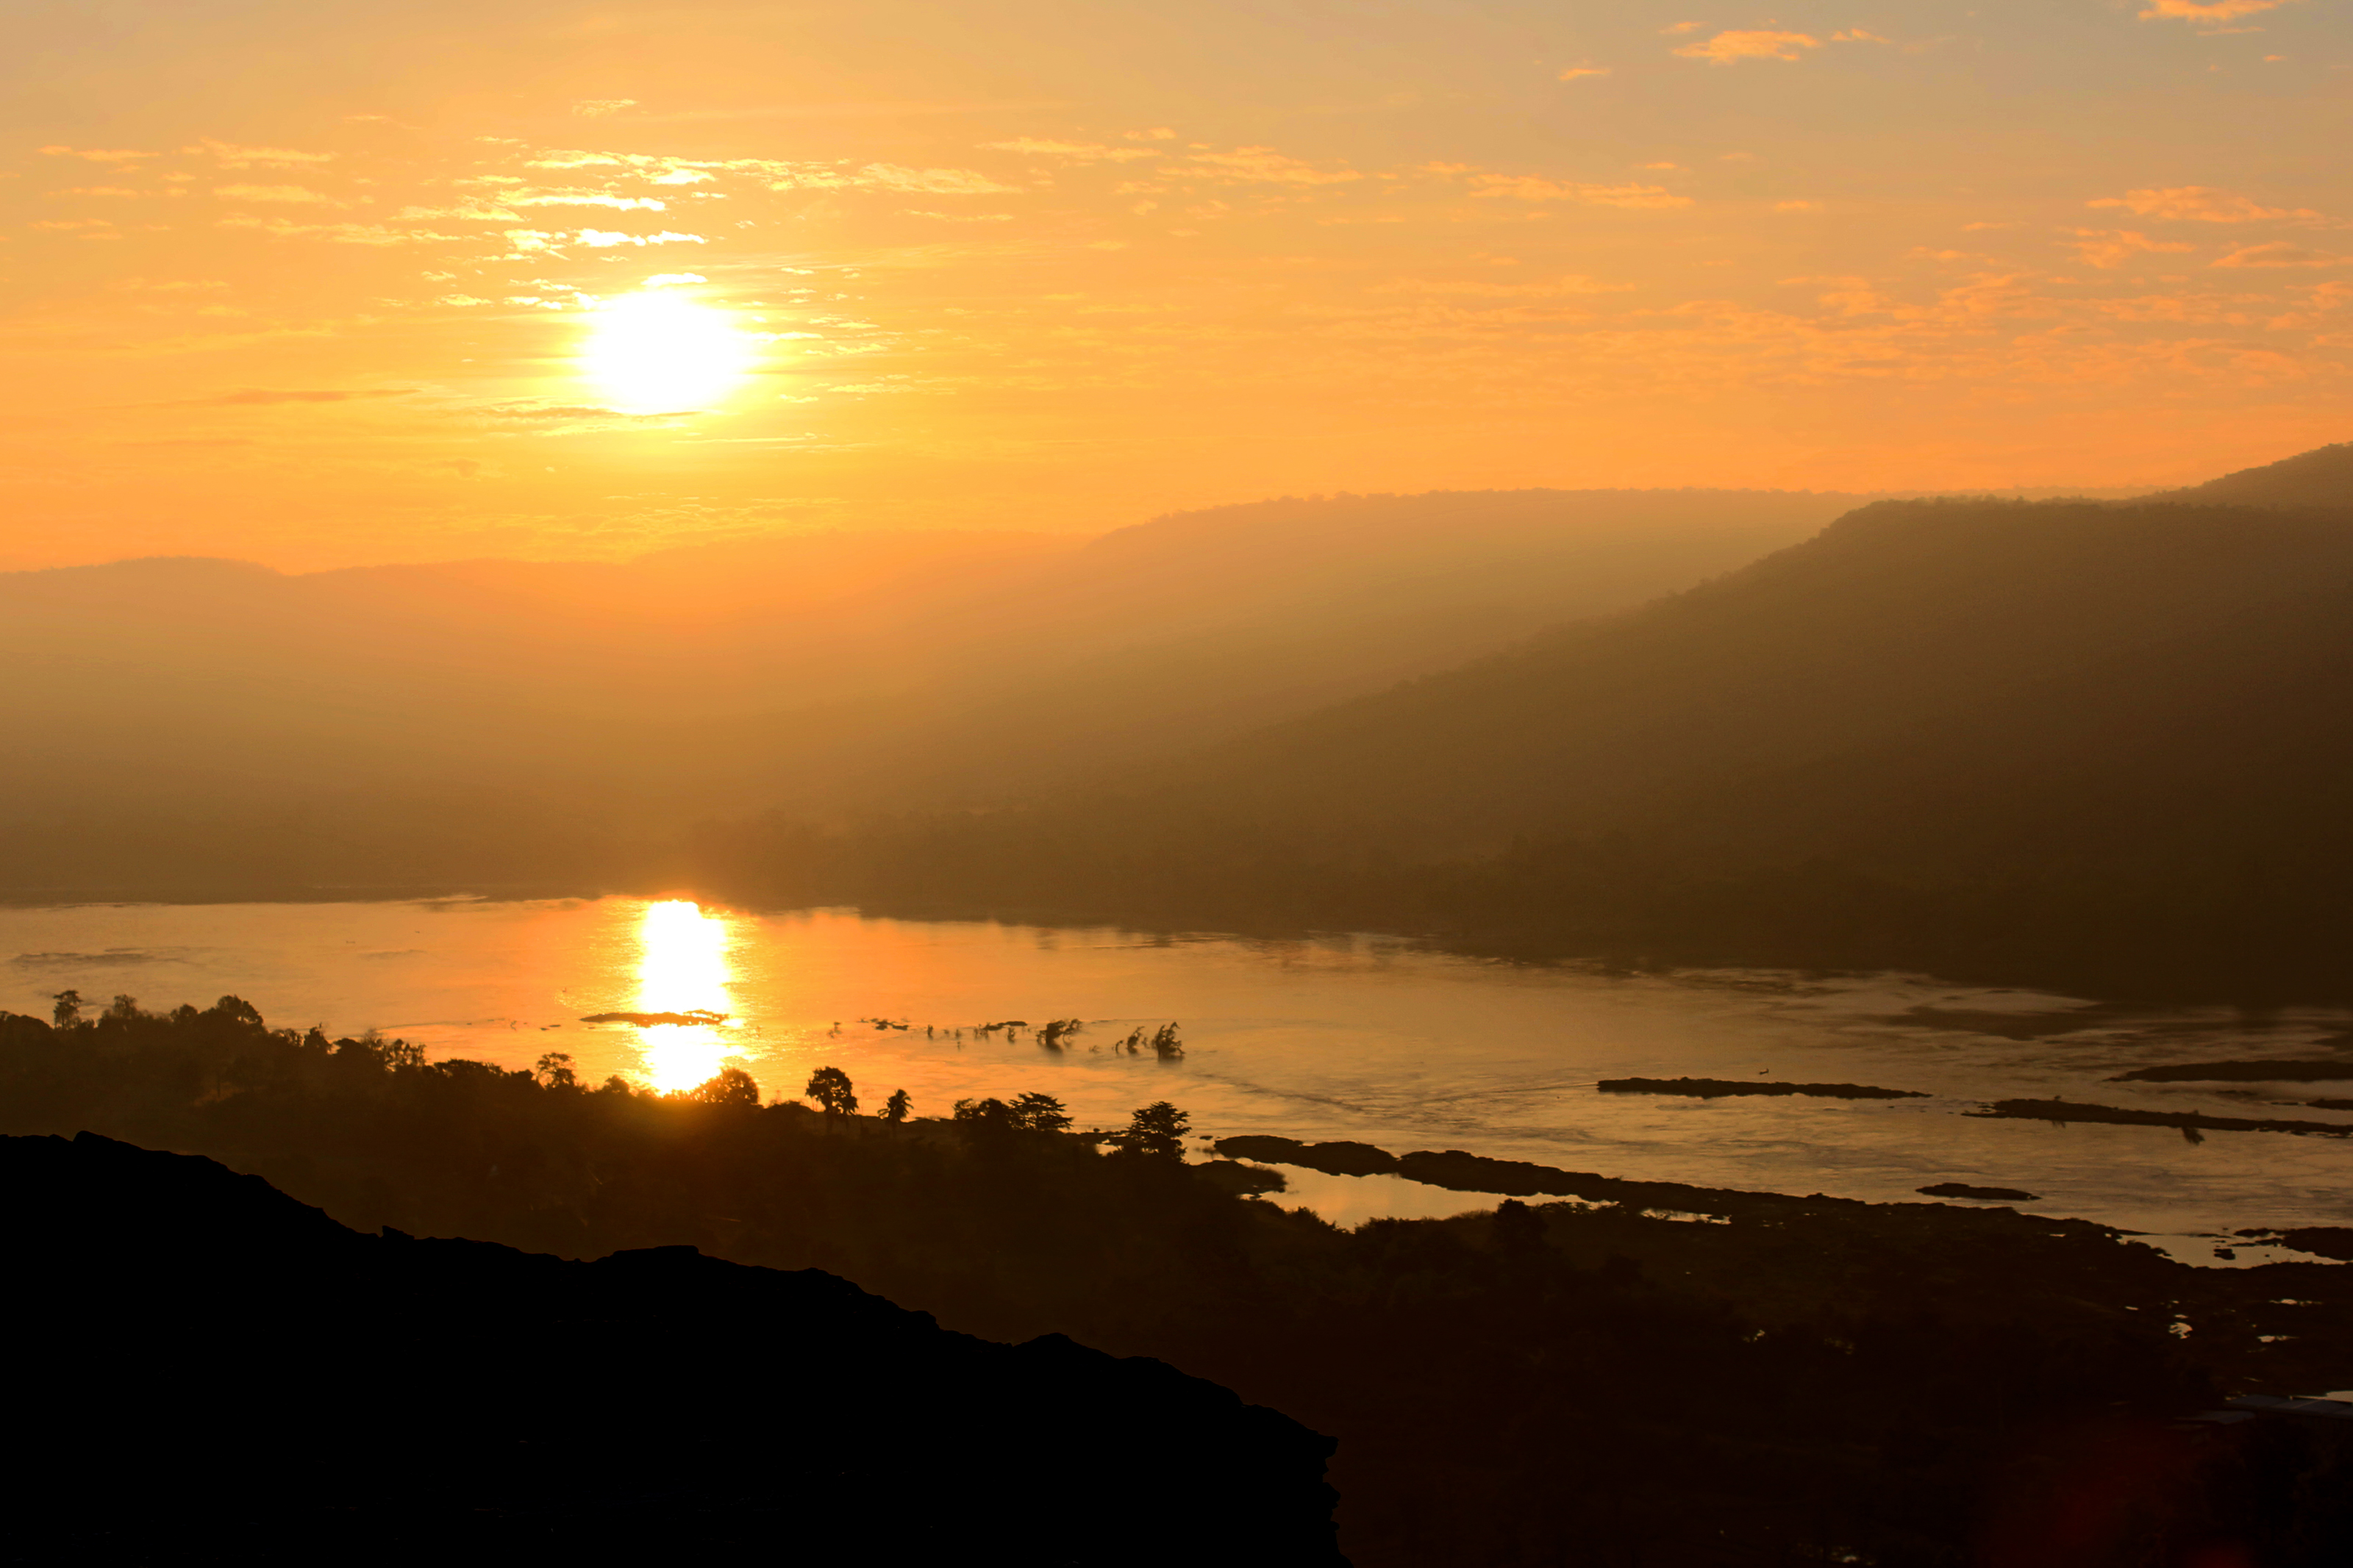
sunset, sunrise, nature, sky, sun, beautiful, orange, view, summer, landscape, background, blue, sunlight, cloud, color, beauty, dawn, dusk, morning, light, scene, twilight, scenic, outdoor, spring, horizon, yellow, travel, evening, sunshine, afterglow, reflection, loch, calm, atmosphere, reservoir, red sky at morning, sea, water, lake, hill, river